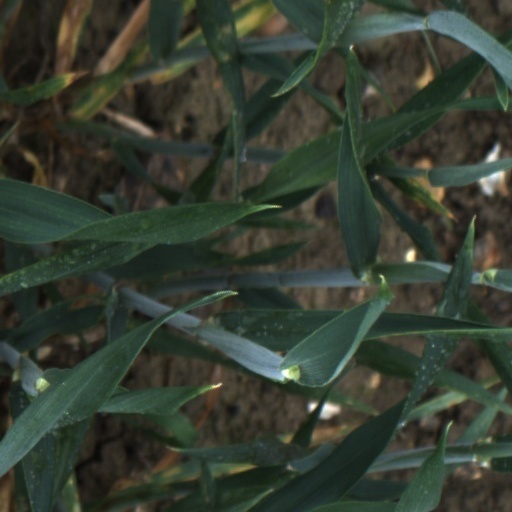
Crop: wheat